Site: brandenburg
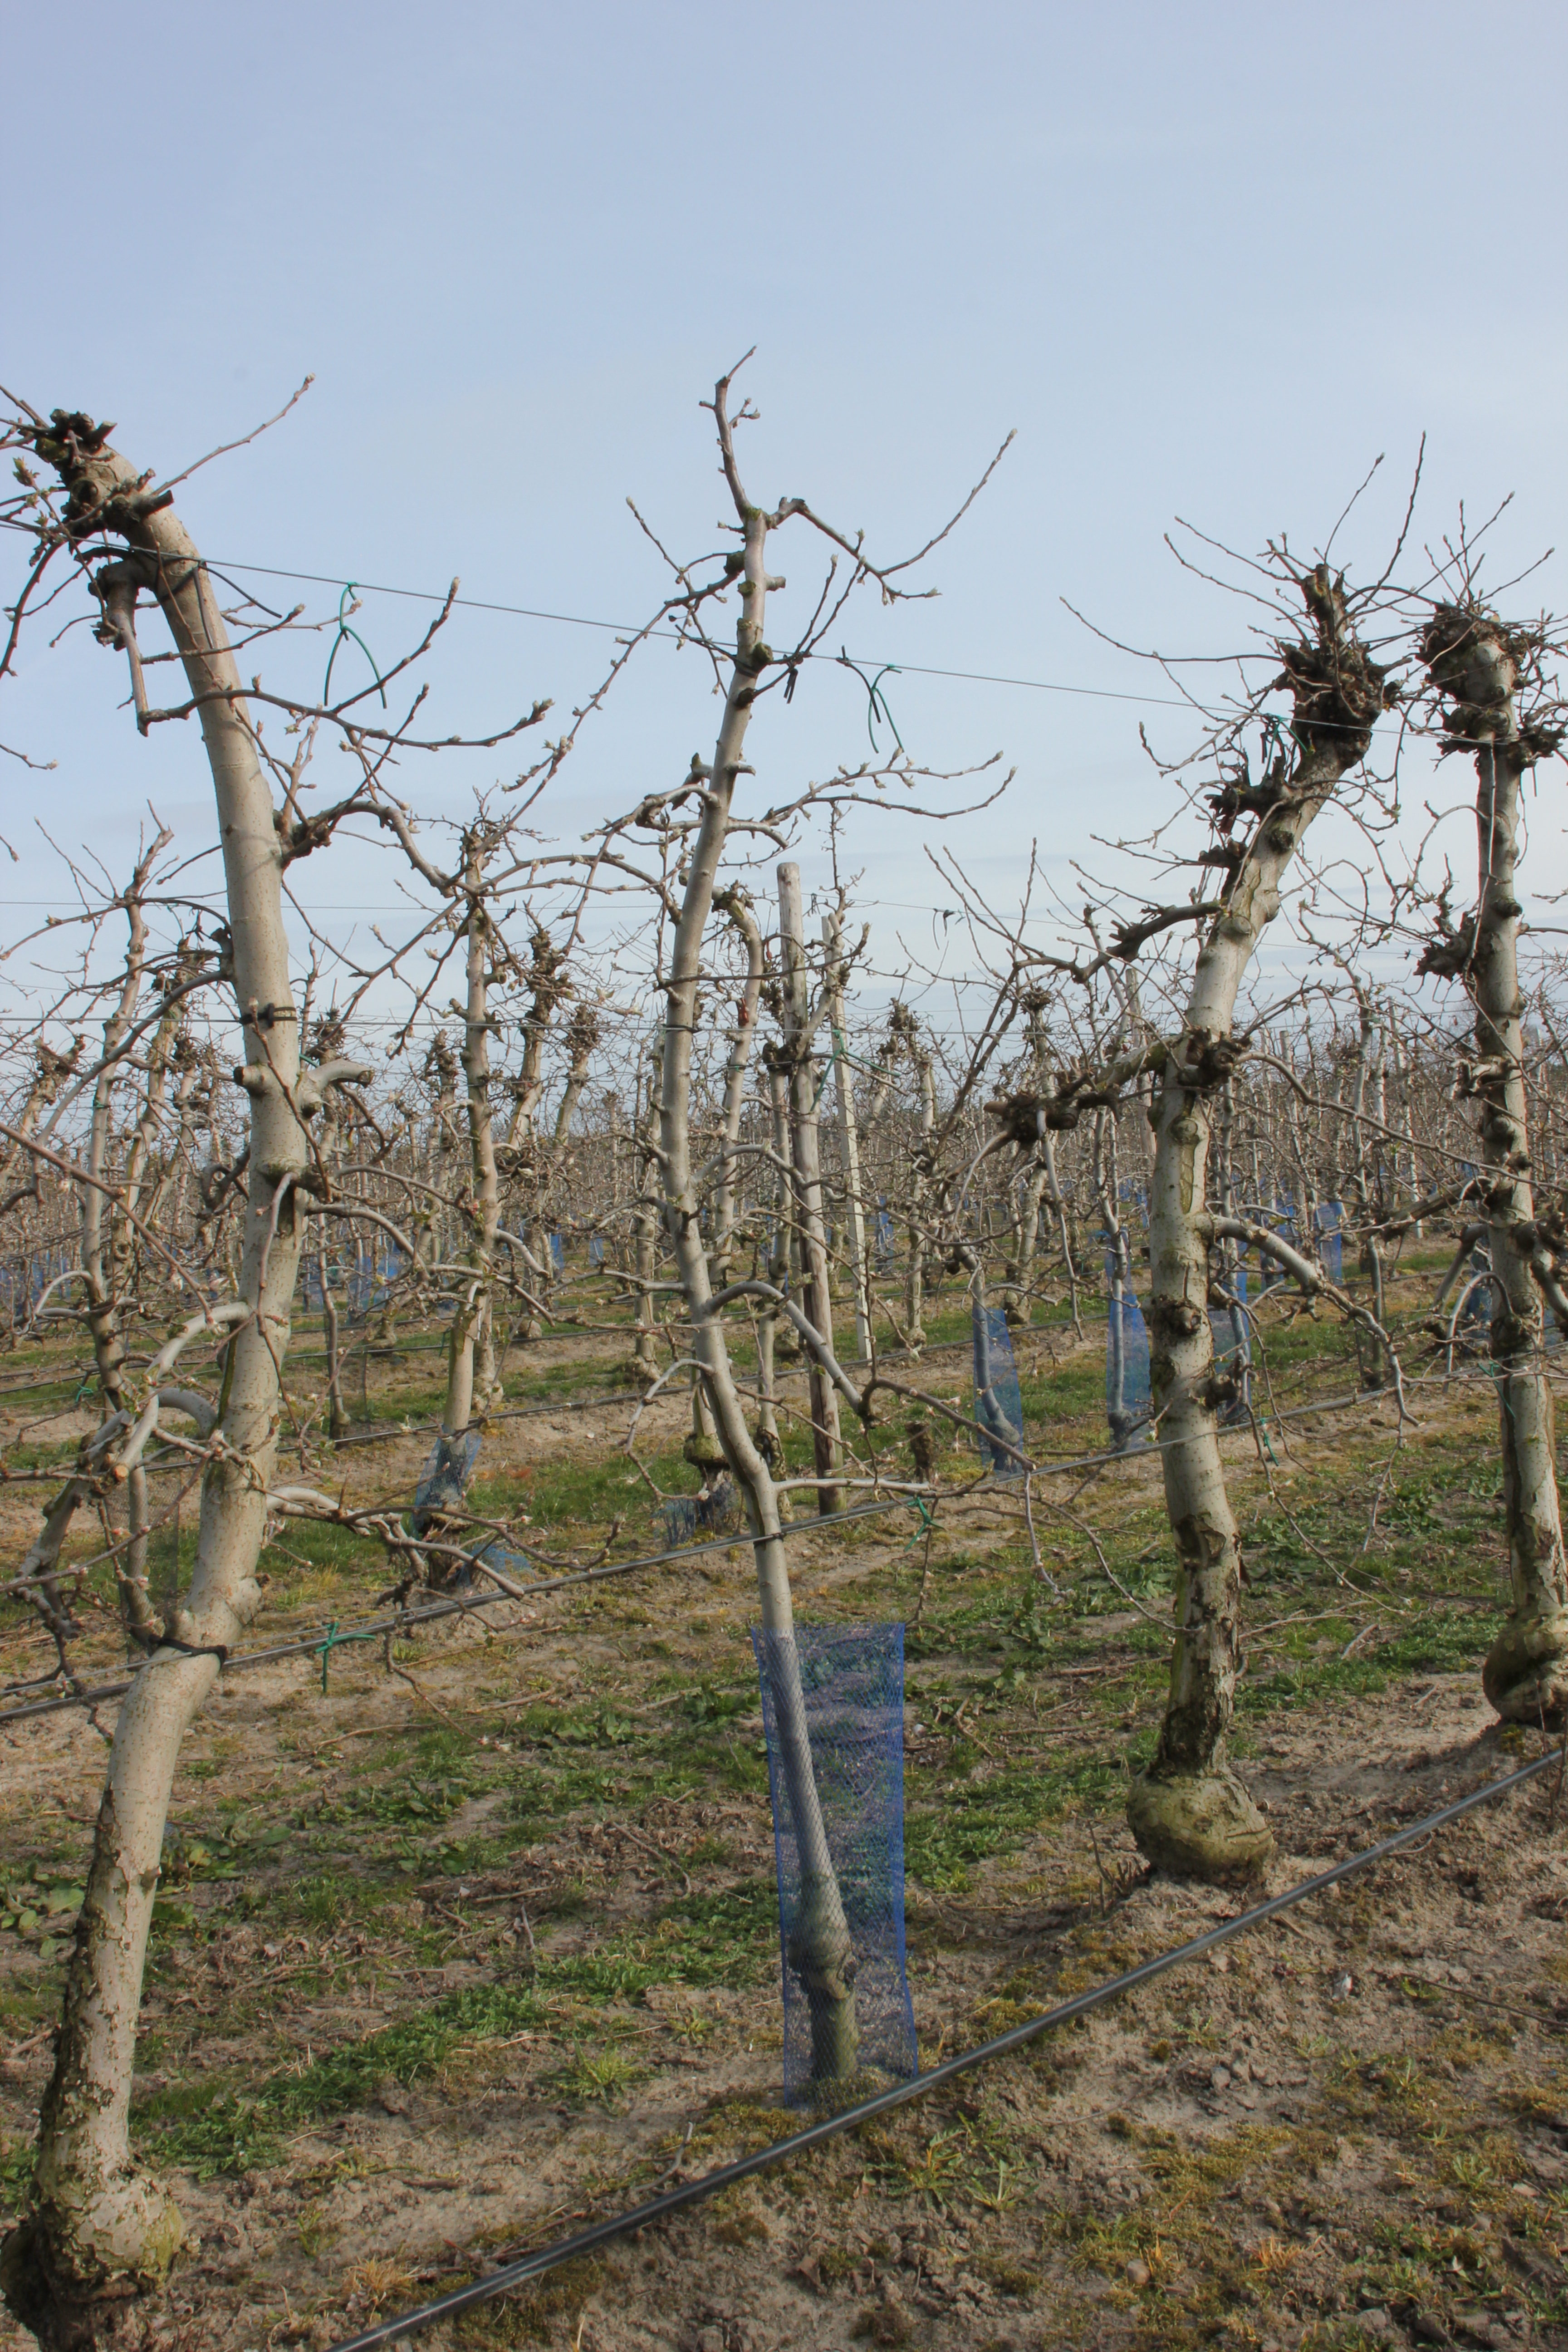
Growth stage (BBCH 54): Inflorescence emergence